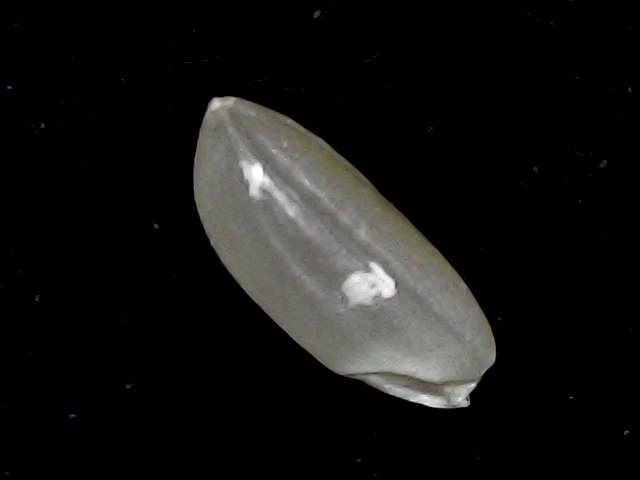
Rice variety: BD39